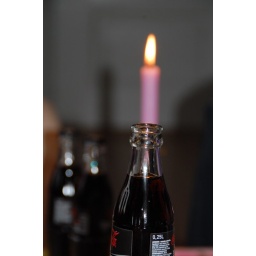
A candle in a Coca Cola bottle